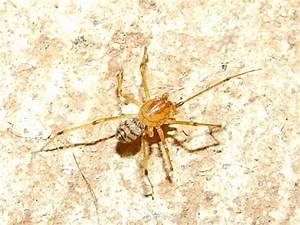
Label: ragno